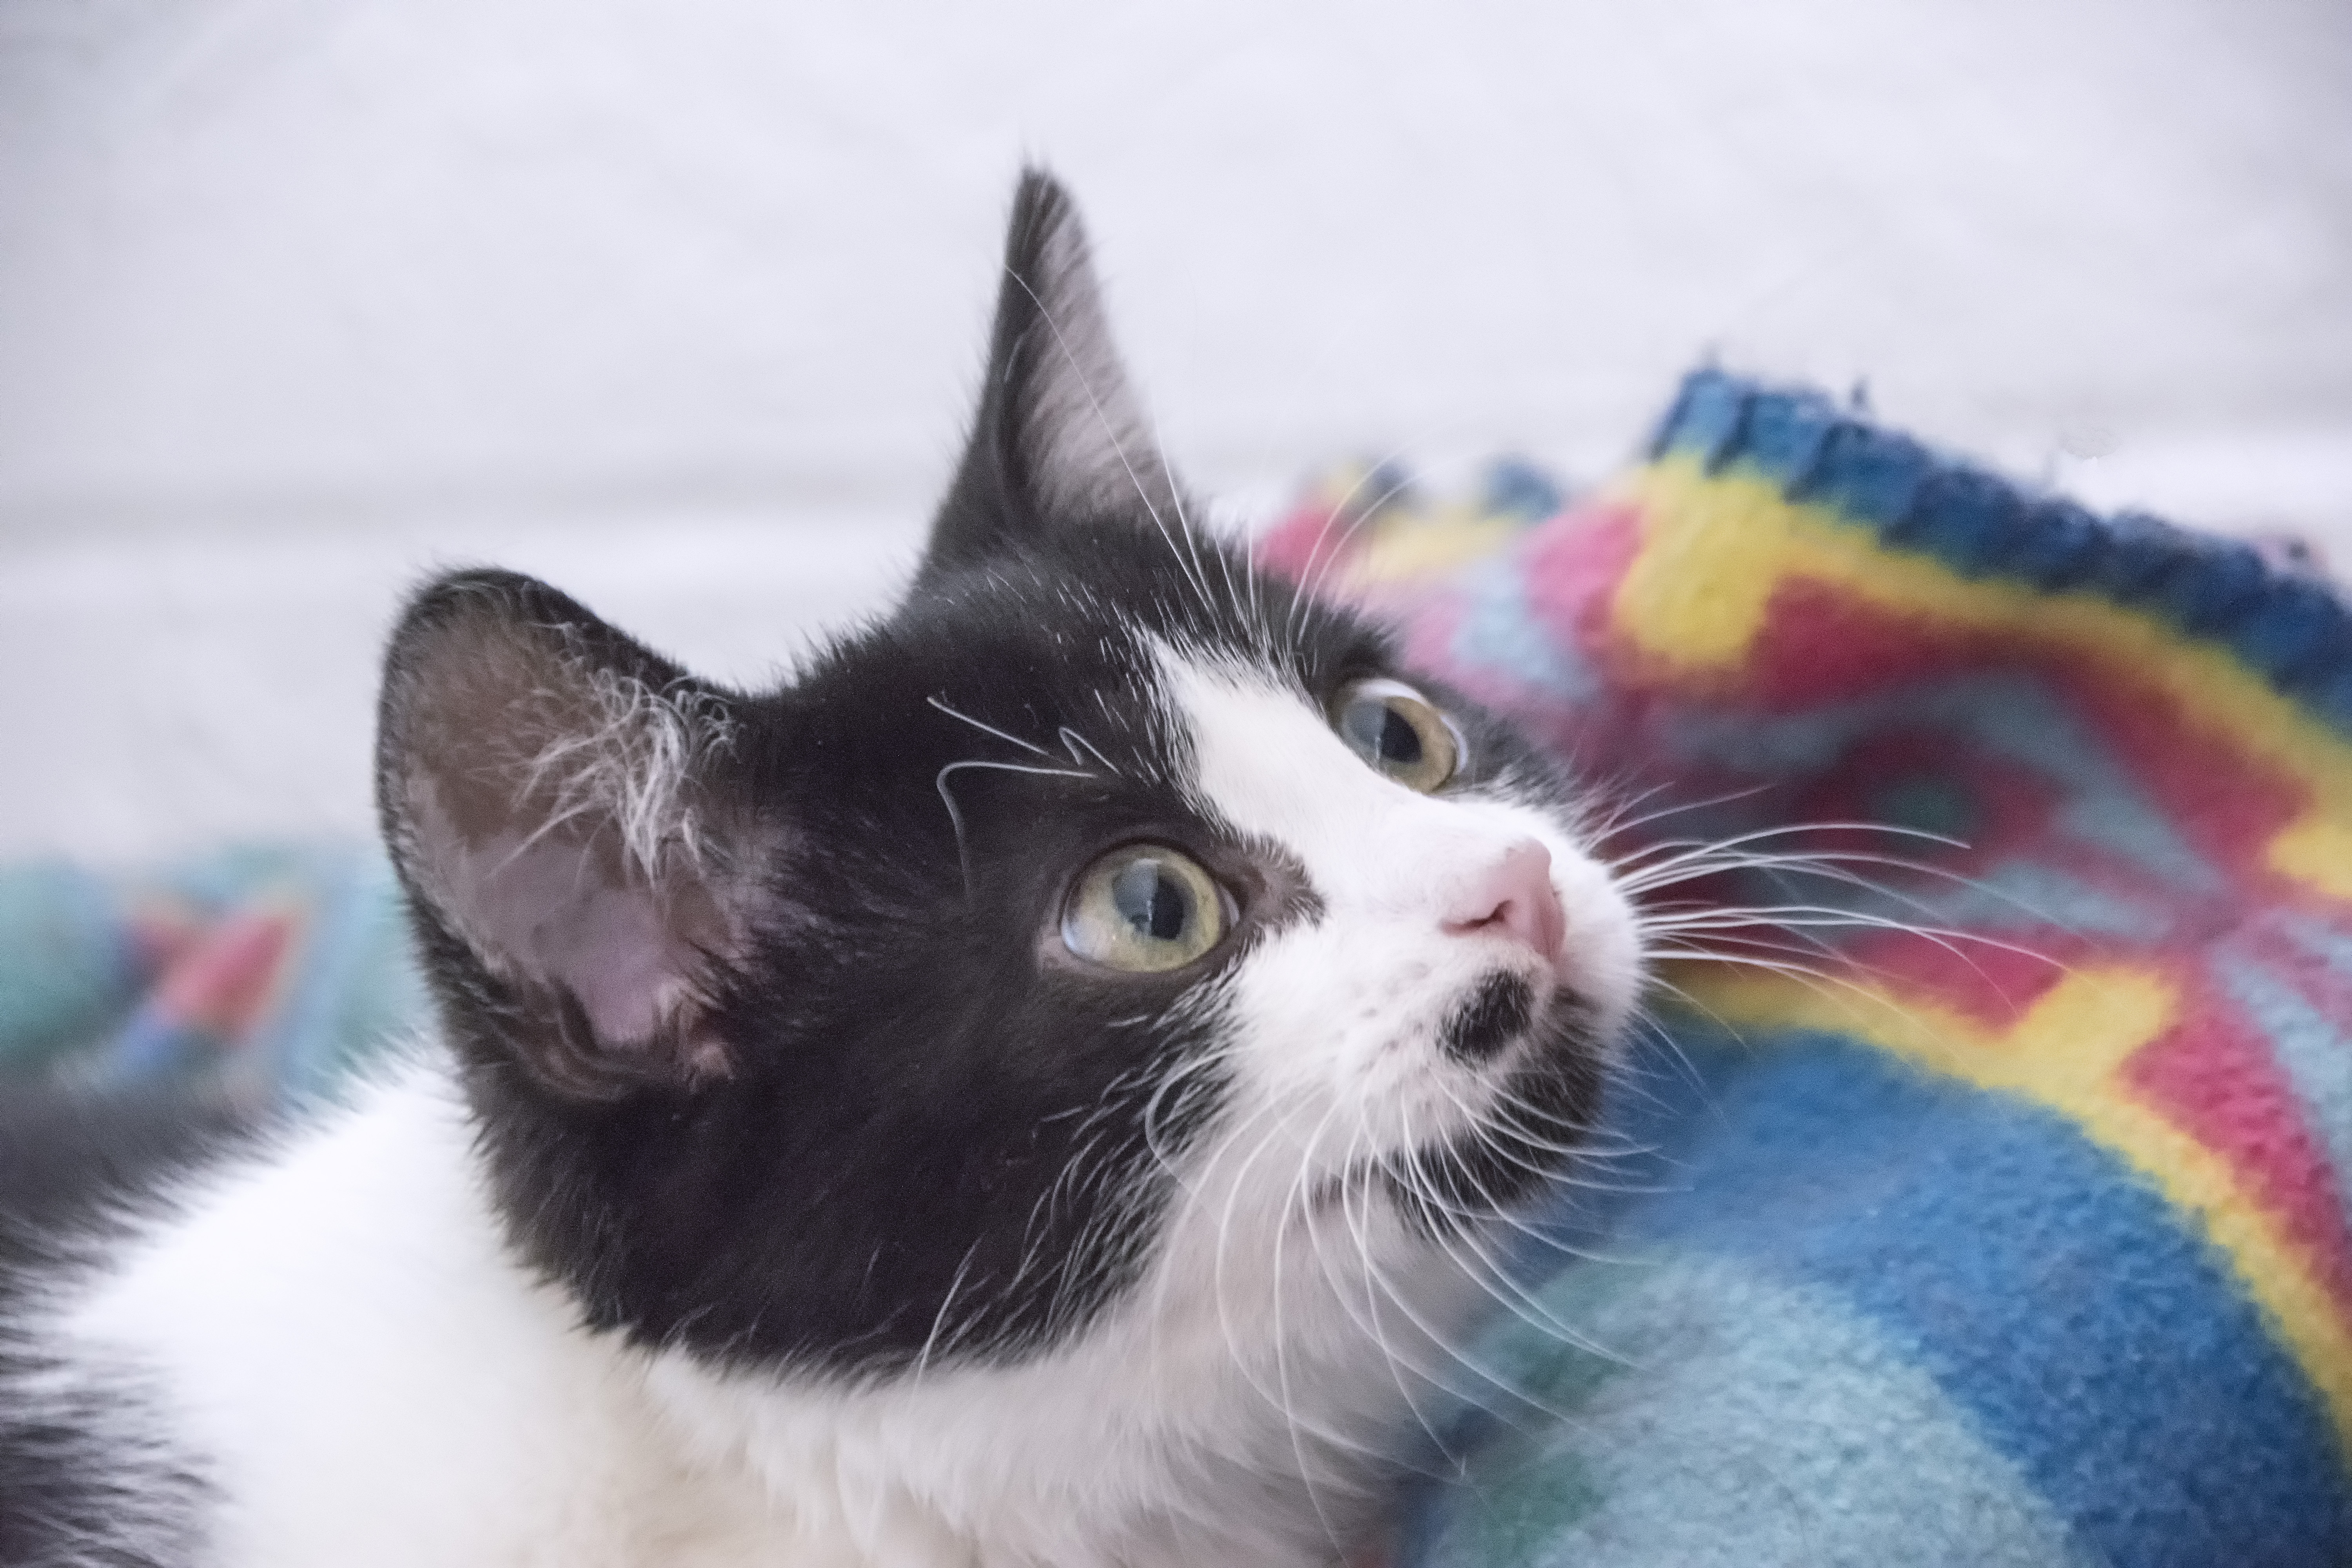
kitten, cat, mammal, whiskers, canada, vertebrate, chat, quebec, sherbrooke, small to medium sized cats, cat like mammal, domestic short haired cat